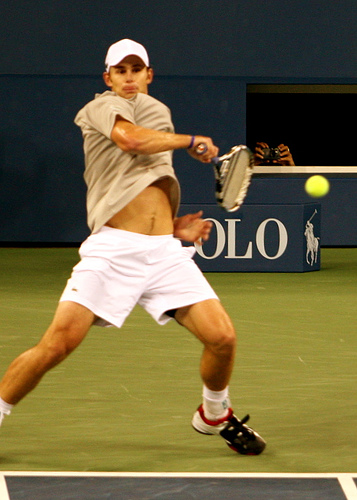
một nam vận động viên tennis đang chuẩn bị đánh bóng